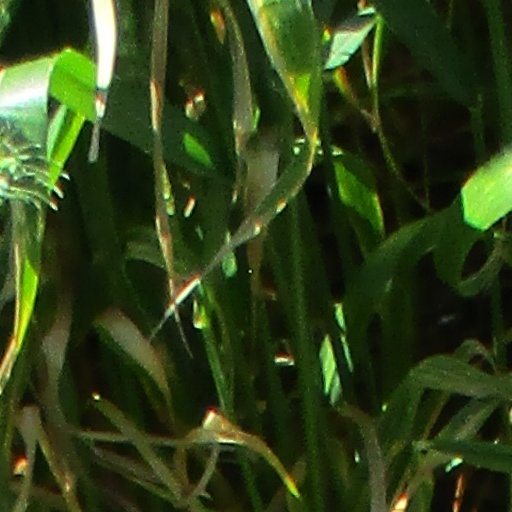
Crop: wheat